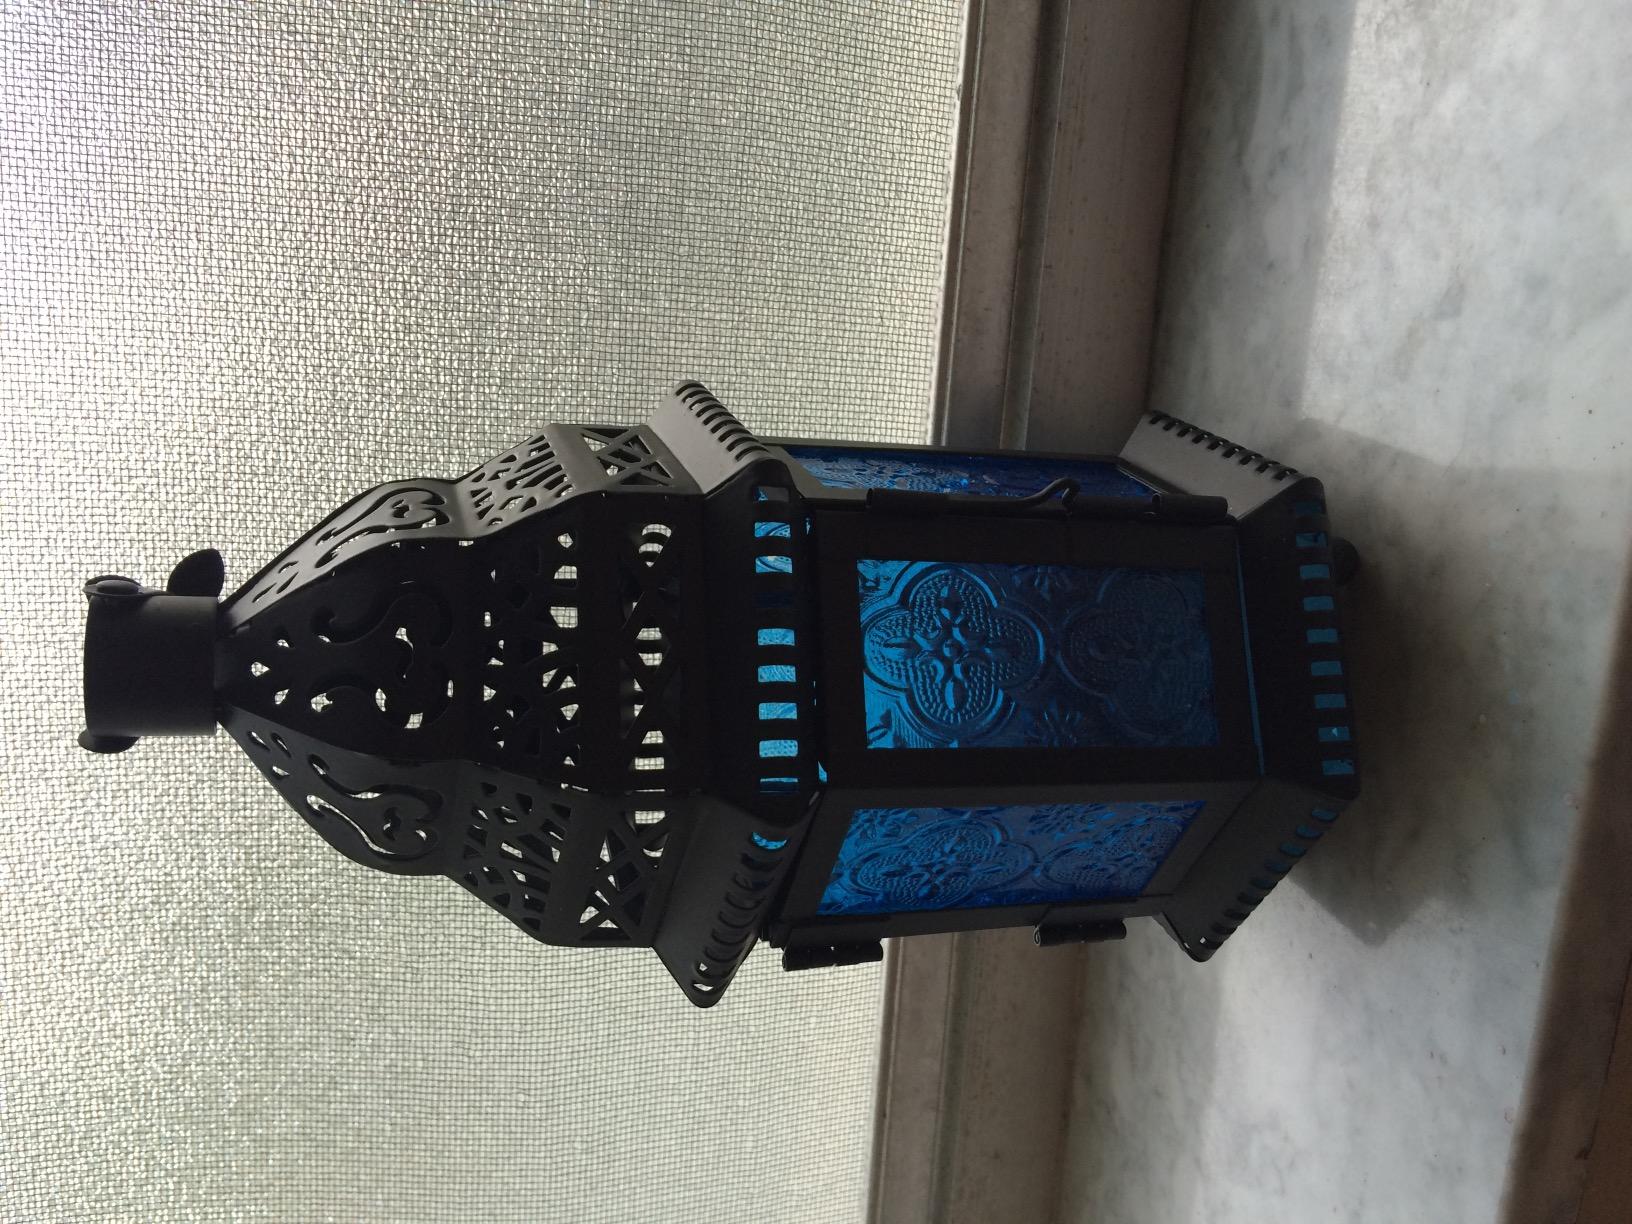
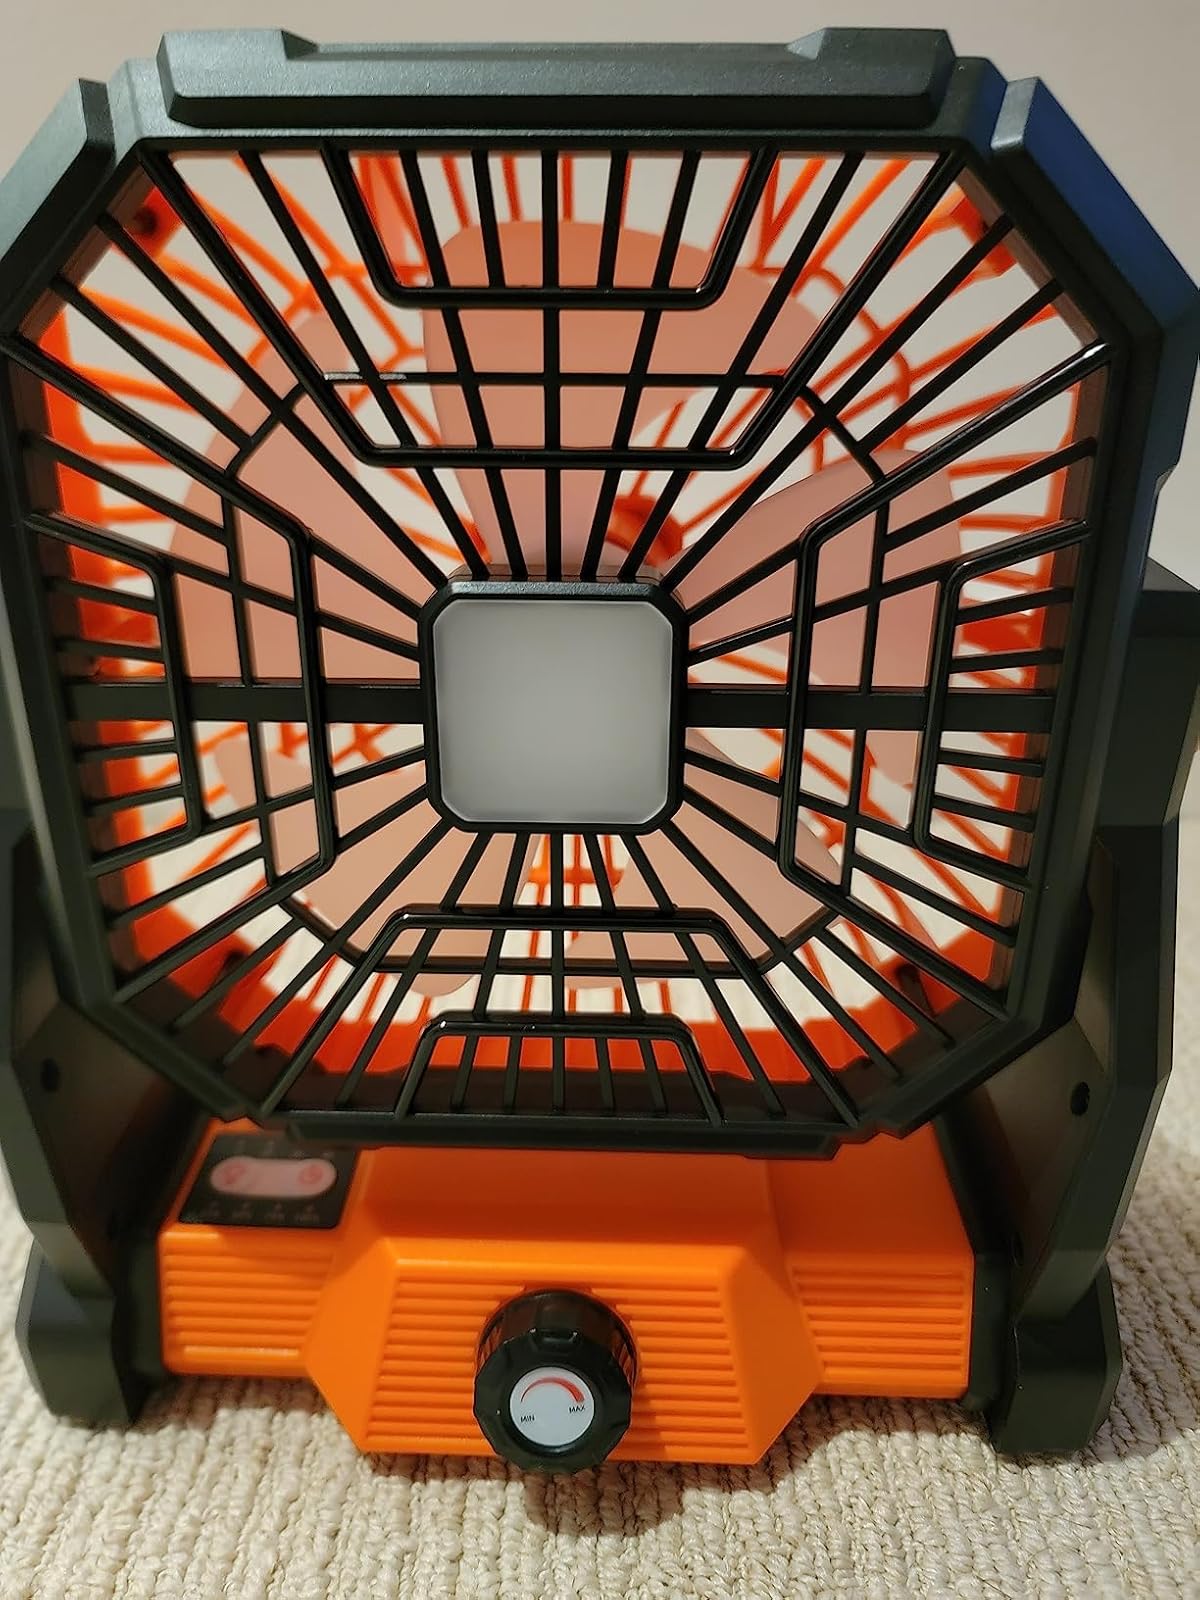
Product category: lantern
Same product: no